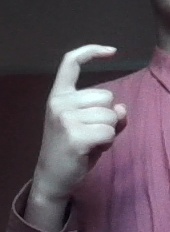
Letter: ra